Sérénade mélancolique

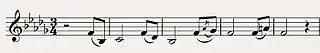
The main theme of "Sérénade mélancolique", first played by the solo violin.

Sérénade mélancolique in B-flat minor for violin and orchestra, Op. 26 (Russian: "Меланхолическая серенада"), is a piece by Pyotr Ilyich Tchaikovsky that was written in February 1875. It was his first work for violin and orchestra, and was written immediately after he completed his Piano Concerto No. 1 in B-flat minor.